Lough Scur

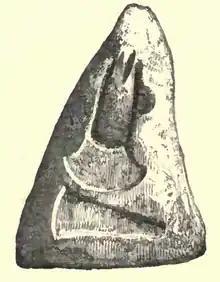
Stone Mould recovered from Lough-Scur Crannog

Mesolithic hunter-gatherers may have frequented Lough Scur sometime . Archaeological finds from Lough Scur include five Lithic flakes, a polished shale axe, a dolerite axe roughout, and a piece of leather under a dugout canoe. The leather and canoe are not dated, but the flakes are probably Mesolithic.